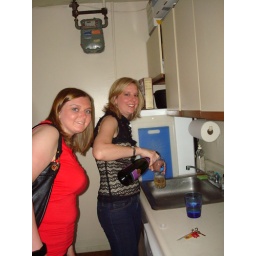
Saturday night, champagne in a water bottle